Albinism in popular culture

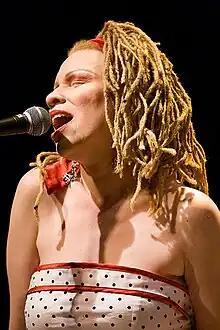
Mem Nahadr

Mem "M" Nahadr, an African-American performance artist, author, composer, off-broadway producer, and multi-octave, multi-genred vocalist.